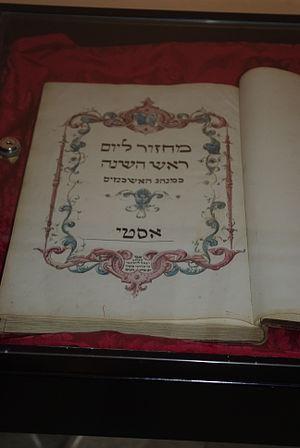
Mahzor de Roch-Hachana, manuscrit, de la synagogue d'Asti de rite ashkénaze (APaM) - Musée de l'argenterie - Casale Monferrato
La synagogue d'Asti est située dans l'ancien ghetto de cette ville d'Italie, au 8 rue Ottolenghi, quartier de San Bernardino. Elle a été construite au XVIIIᵉ siècle. Elle n'est actuellement plus utilisée que pour les grandes fêtes et certaines cérémonies familiales. Une partie des locaux annexes a été transformée en Musée hébraïque.
Roch Hachana est une fête juive célébrant la nouvelle année civile du calendrier hébraïque. Appelée « jour de la sonnerie » ou « du souvenir de la sonnerie » dans la Bible, elle est également considérée dans la tradition rabbinique comme le jour du jugement de l’humanité, inaugurant ainsi une période de dix jours de pénitence dans l’attente du grand pardon accordé aux repentants à Yom Kippour.